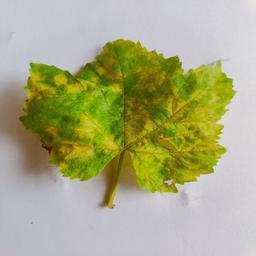
Label: Downy Mildew